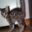
Label: cat